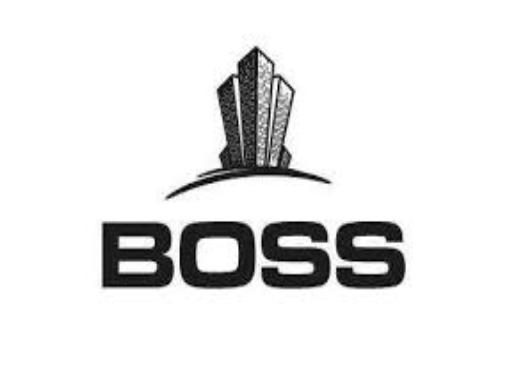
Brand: BOSS
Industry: Others